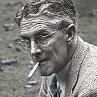
Age: 87